Bunjevci

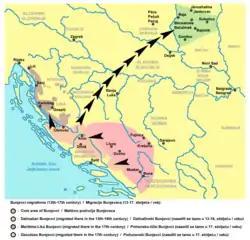
Map of the supposed Bunjevci migration (13th–17th century)

The migrations to Dalmatia were influenced by Ottomans conquest in the late 15th and early 16th century. In parts west of river Krka in Northern Dalmatia of the then Sanjak of Klis, in 1636 roughly lived 13,700 Catholics who could be related to the Bunjevci.